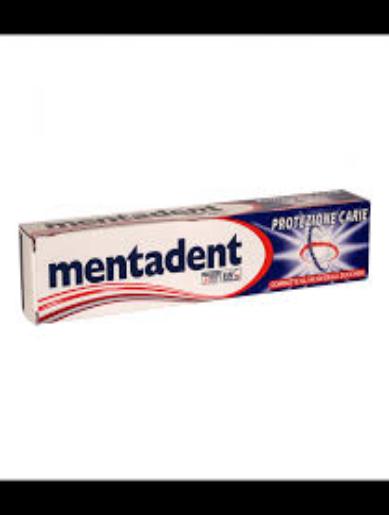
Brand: mentadent
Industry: Necessities